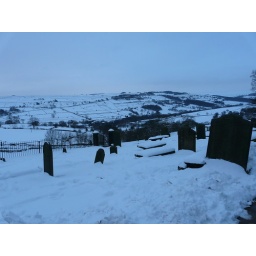
Jan 2010. Damn auto white balance... will have a play in Photoshop when I have time!